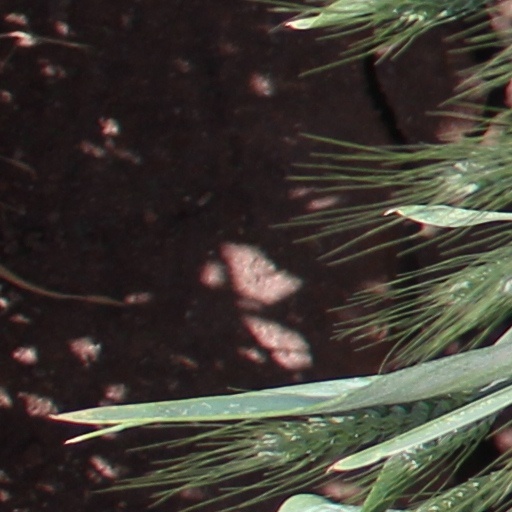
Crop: wheat